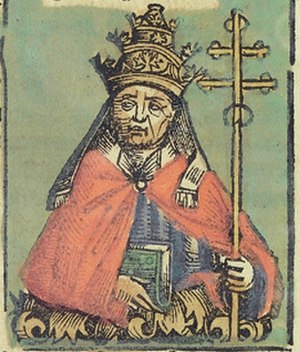
Modpave Felix 5.
Felix 5., egentligt grev Amadeus 8. af Savoyen, var modpave fra 5. november 1439 til 7. april 1449.